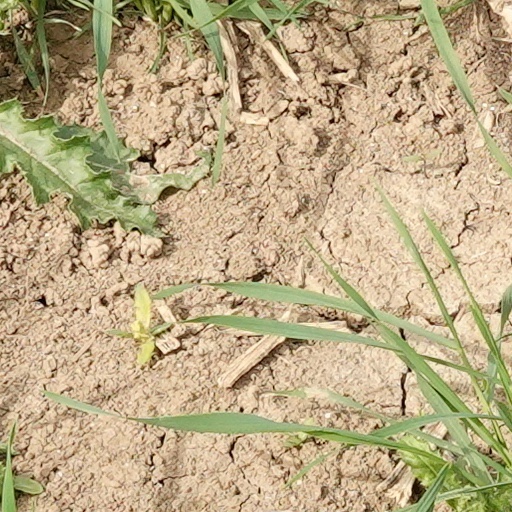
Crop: wheat